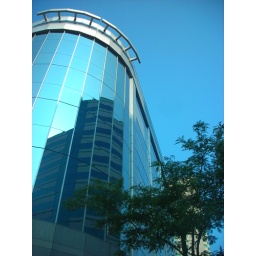
Buildings tower over trees